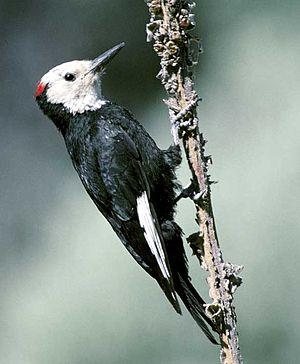
Le Pic à tête blanche est une espèce d'oiseaux de la famille des Picidae.